Hemiscyllium henryi

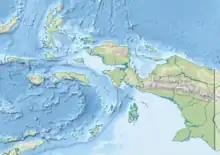
"H. henryi" habitat. Western New Guinea

These small slender sharks are characterized by nasoral and perioral grooves, short barbels, a small transverse mouth below the eyes, two similar-sized dorsal fins and long slender tail. They are typically pale gray-brown with a white ventral surface. Individuals of the genus "Hemiscyllium henryi" are distinguished by their unique colour pattern of a combination of small scattered spots on the head, body, and fins with 13 to 18 spots on the interorbital/dorsal snout region and 6-28 spots on the dorsal surface of their pectoral fins. "Hemiscyllium henryi" have an irregular shaped ocellus (typically a merged double-ocellus), surrounded by a poorly defined white halo marking in the middle of their side just behind their head.